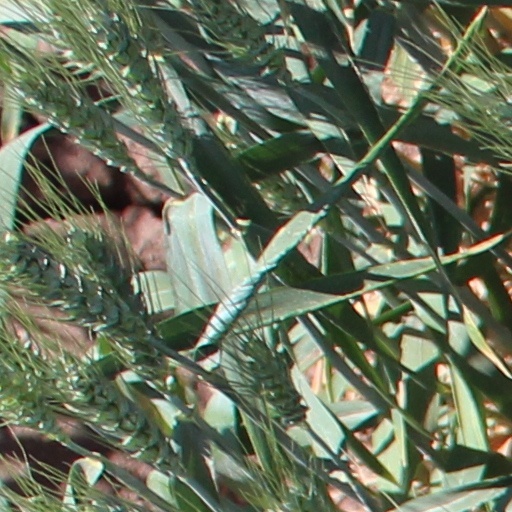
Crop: wheat